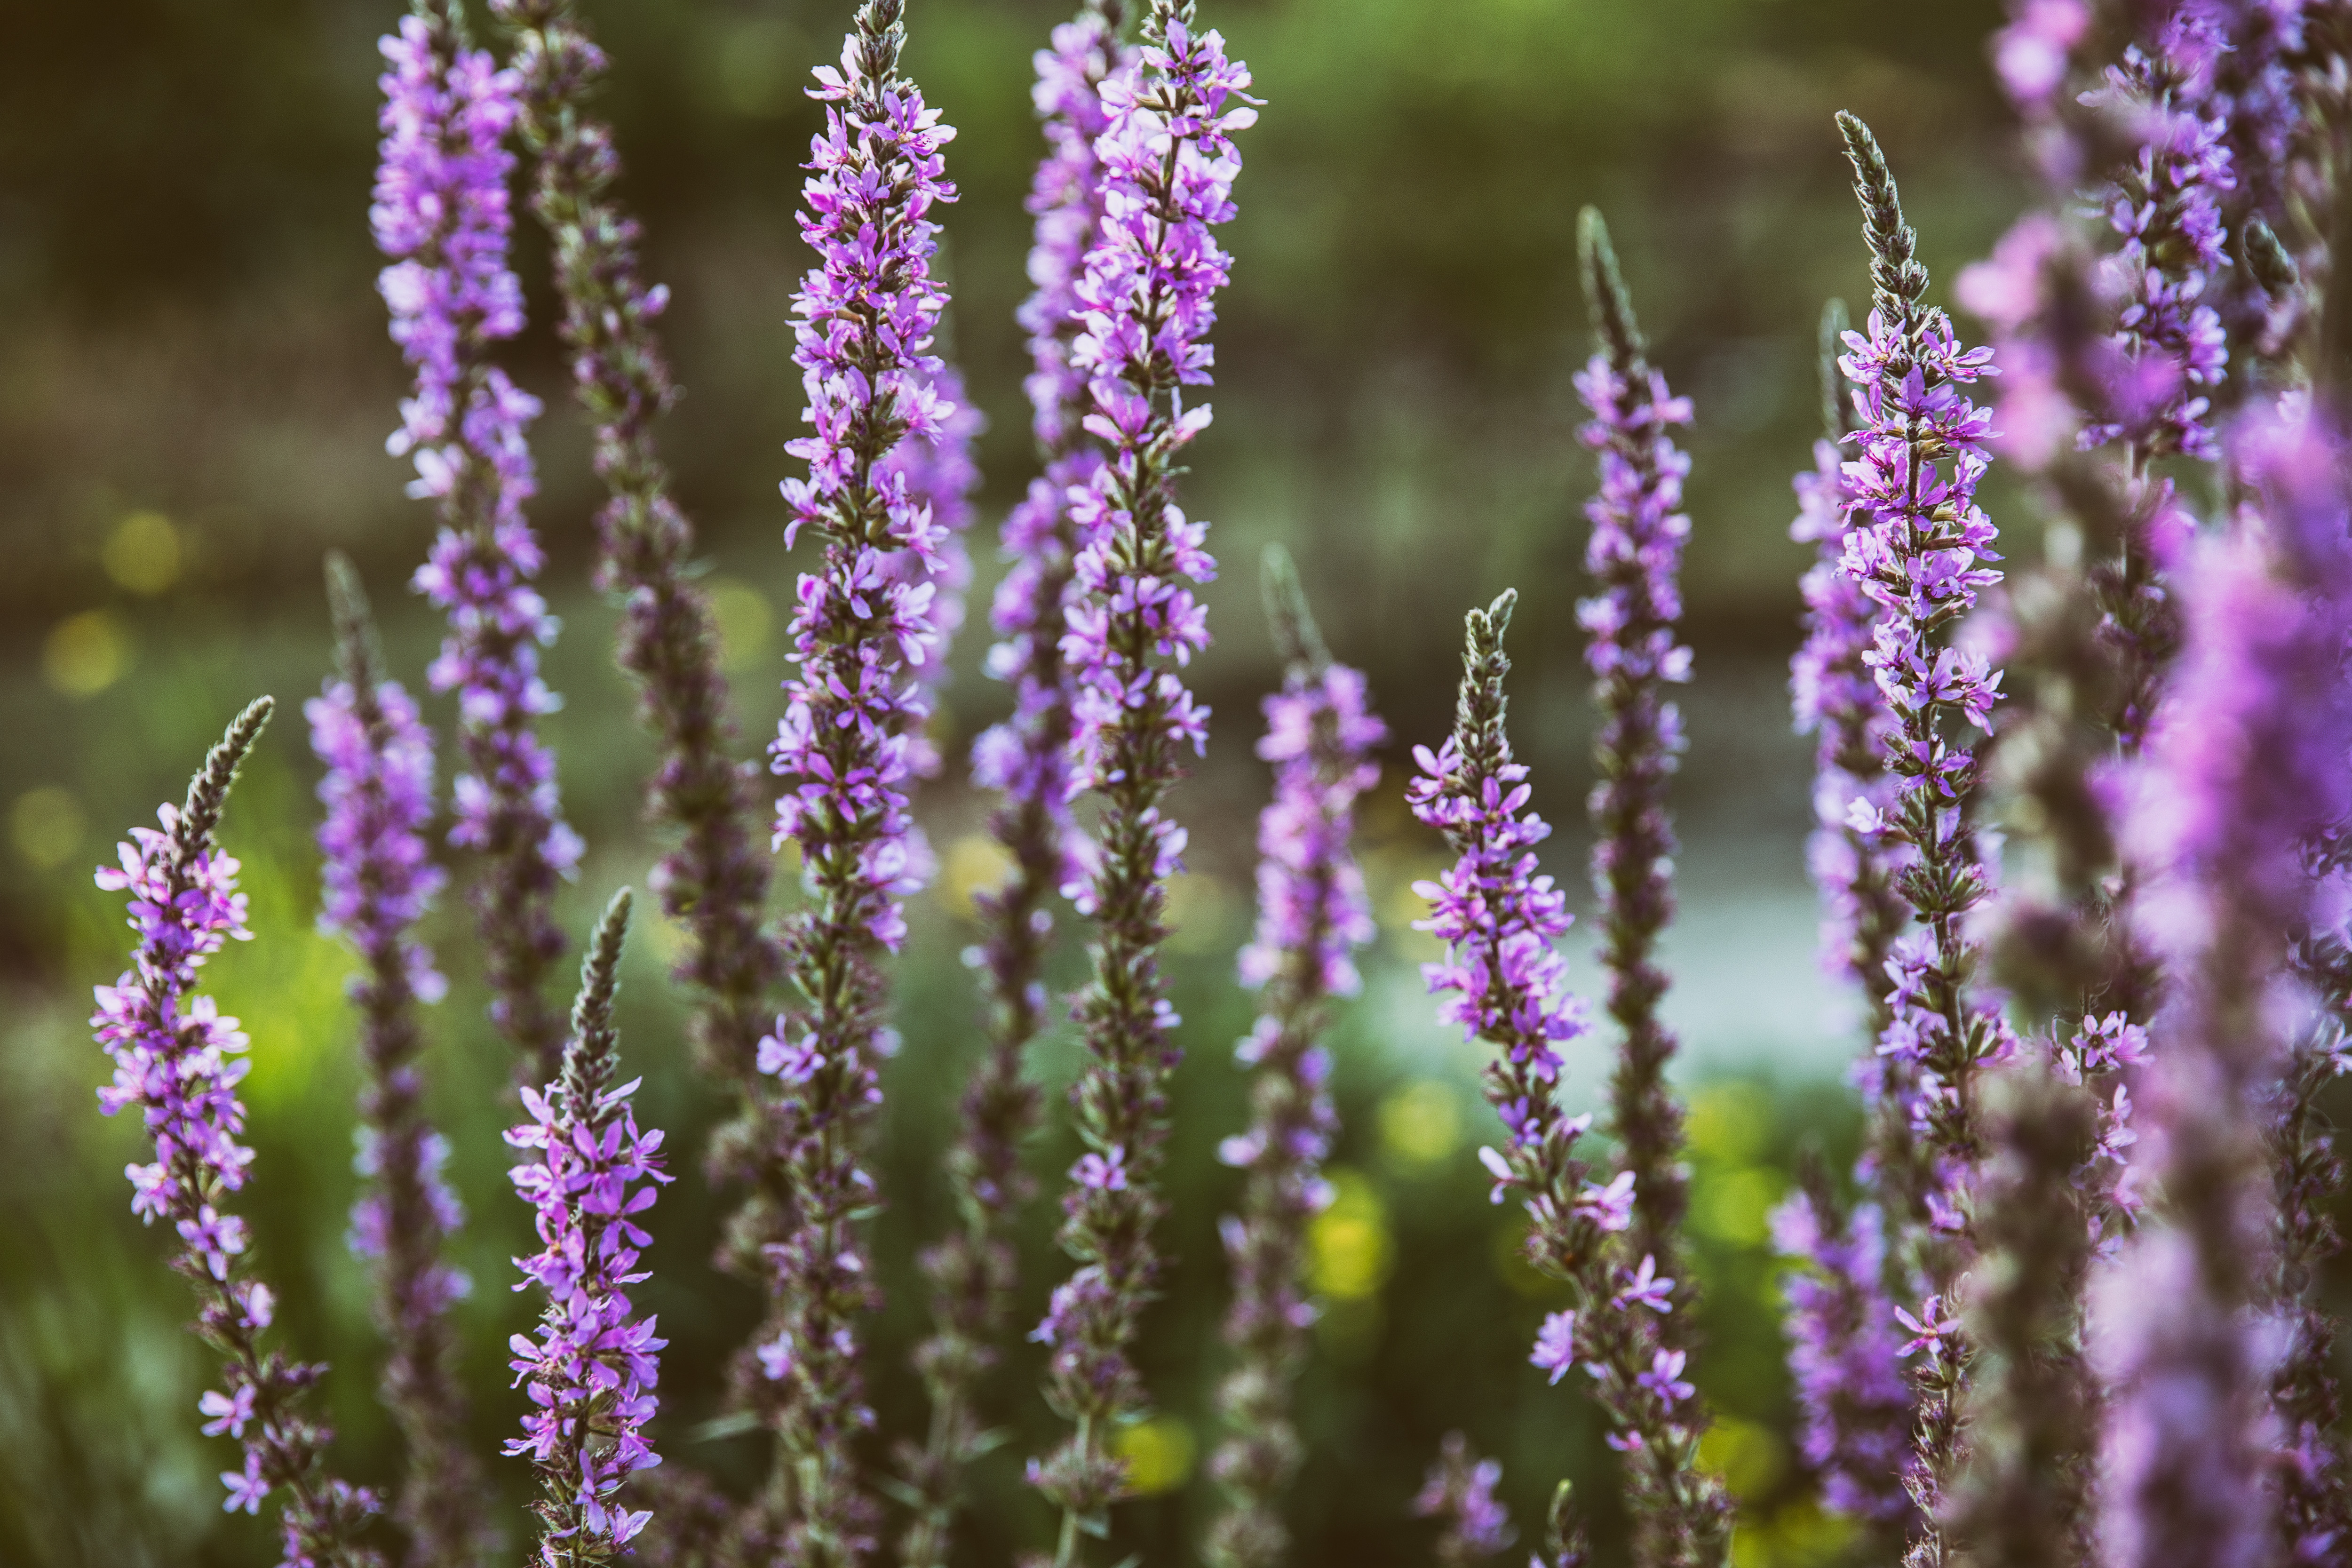
flowering plant, flower, lavender, plant, purple, lavandula dentata, violet, lupin, heather, common sage, english lavender, purple loosestrife, loosestrife and pomegranate family, annual plant, Germanders, herb, broomrape, verbena family, verbena, herbaceous plant, nepeta, Clary, wildflower, hyssopus, violet family, Broomrape family, sage, perennial plant